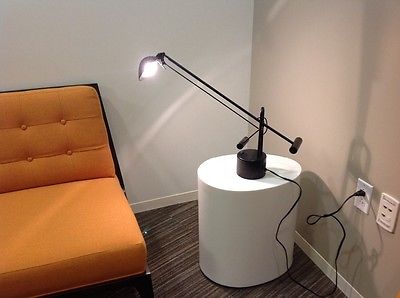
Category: lamp